Thailand

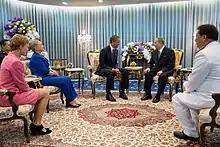
King Bhumibol Adulyadej in a meeting with U.S. President Barack Obama, 18 November 2012

Military and bureaucratic aristocrats fully controlled political parties between 1946 and the 1980s. Most parties in Thailand are short-lived. Between 1992 and 2006, Thailand had a two-party system. Later constitutions created a multi-party system where a single party cannot gain a majority in the house.